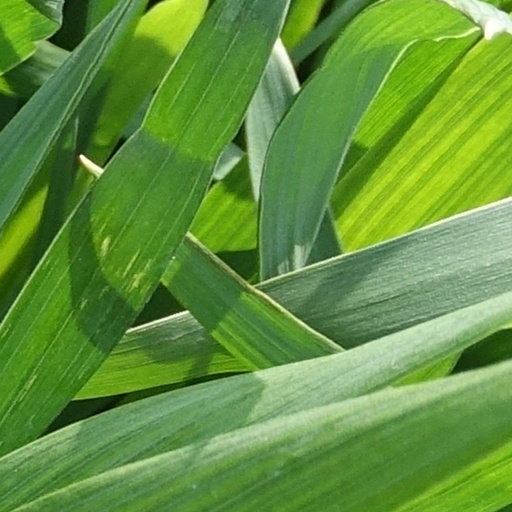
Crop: wheat